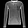
Label: Pullover